Limp Bizkit

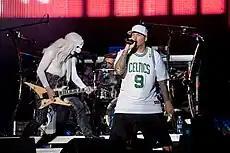
Borland, Otto (background) and Durst performing live

In 2009, Limp Bizkit reunited with Borland playing guitar and launched the Unicorns N' Rainbows Tour. Durst announced that they had begun to record a new album, which Borland titled "Gold Cobra". Borland said that the title does not have any meaning, and that it was chosen because it fit the style of music the band was writing for the album. The band recorded a spoken intro written by Durst and performed by Kiss member Gene Simmons for the album, but it was left off the completed album. The band also recorded additional "non-album" tracks, including "Combat Jazz", which featured rapper Raekwon and "Middle Finger", featuring Paul Wall.